California Eastern Railway

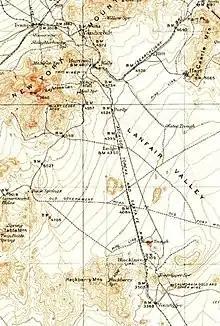
Northern section of California Eastern RR route in 1910

California Eastern Railway, is a defunct short-line railroad that operated from 1902 to 1911. The railroad ran from Goffs, California, to Ivanpah. It was first a private line operated by a mining company that was acquired by the Atchison, Topeka and Santa Fe Railway.